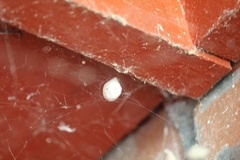
Species: Parasteatoda_tepidariorum